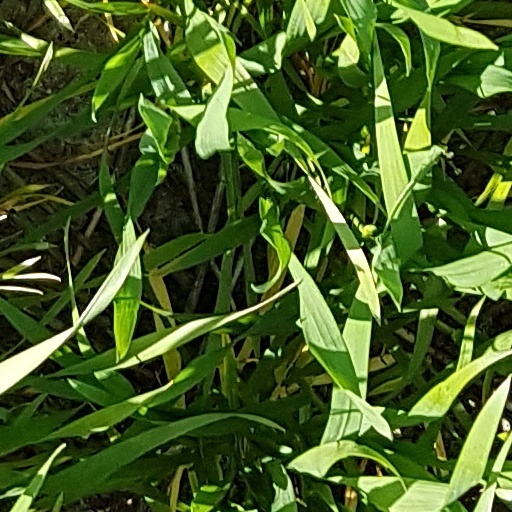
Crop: wheat